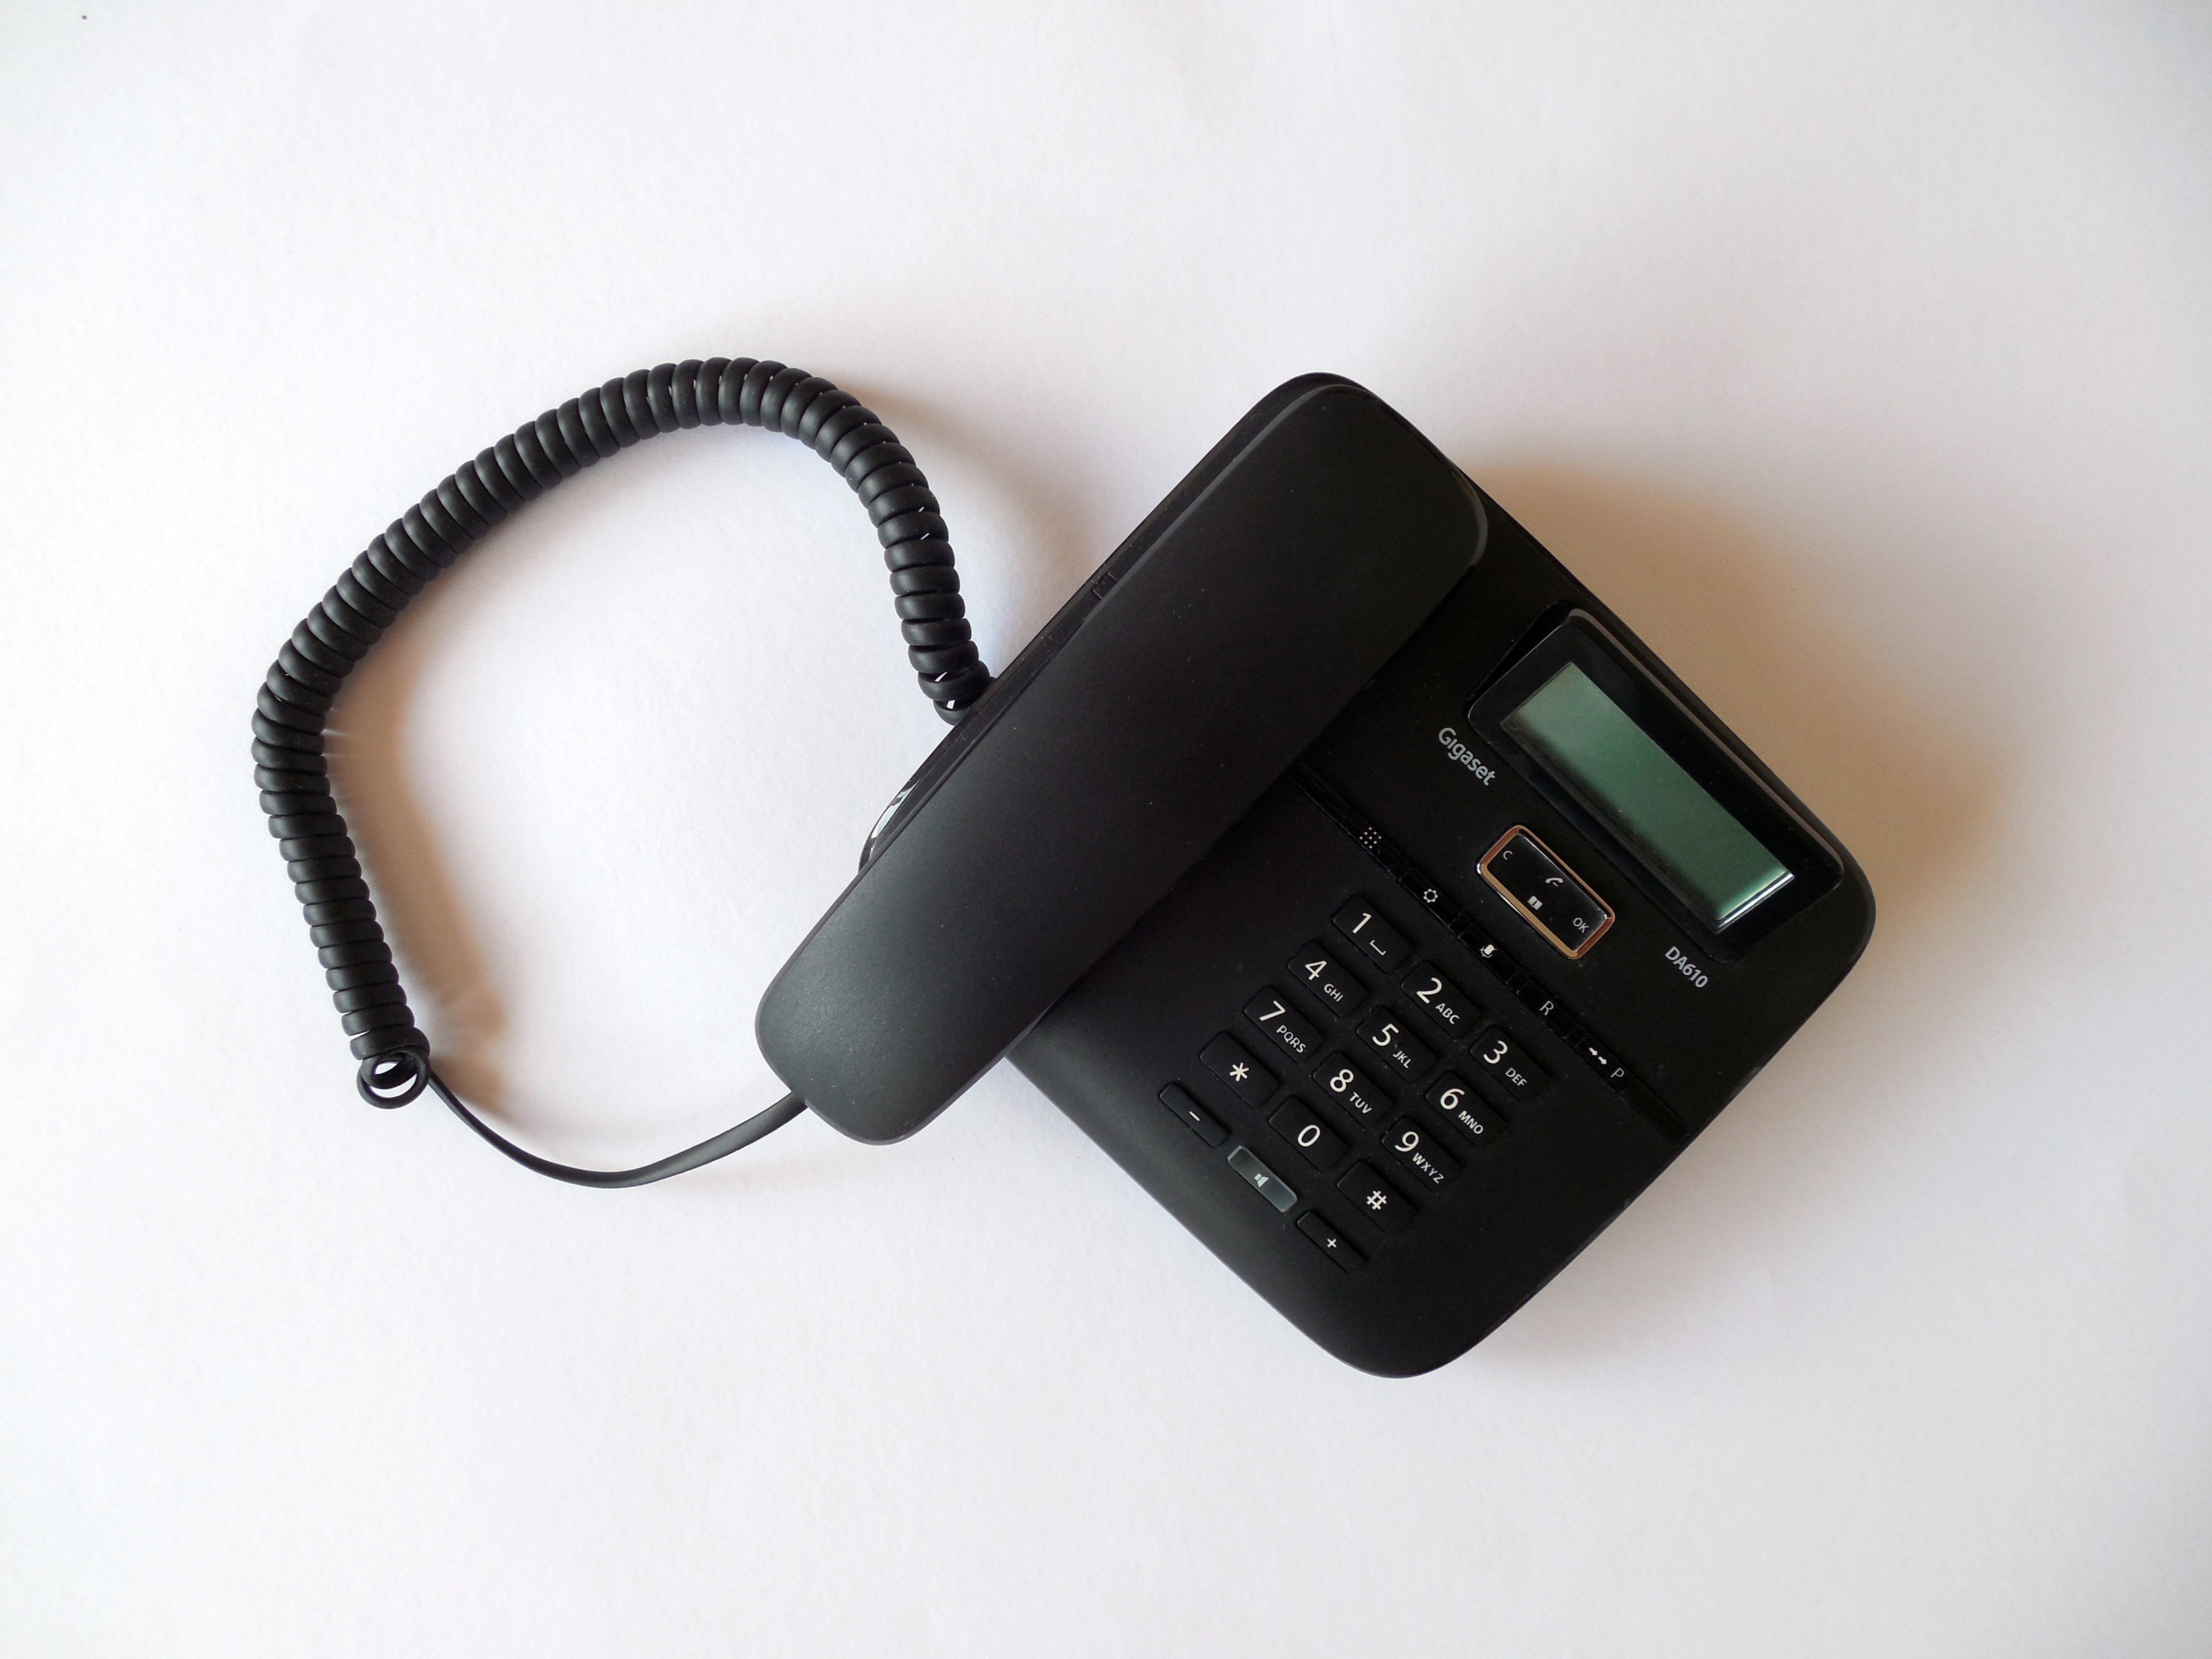
hand, technology, phone, telephone, communication, gadget, mobile phone, product, call, multimedia, telephone handset, phone conversation, electronic device, communication device